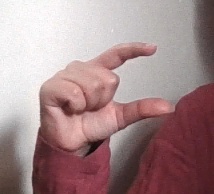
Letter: dal